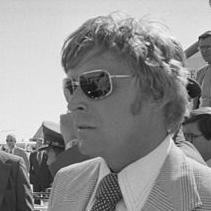
Age: 37